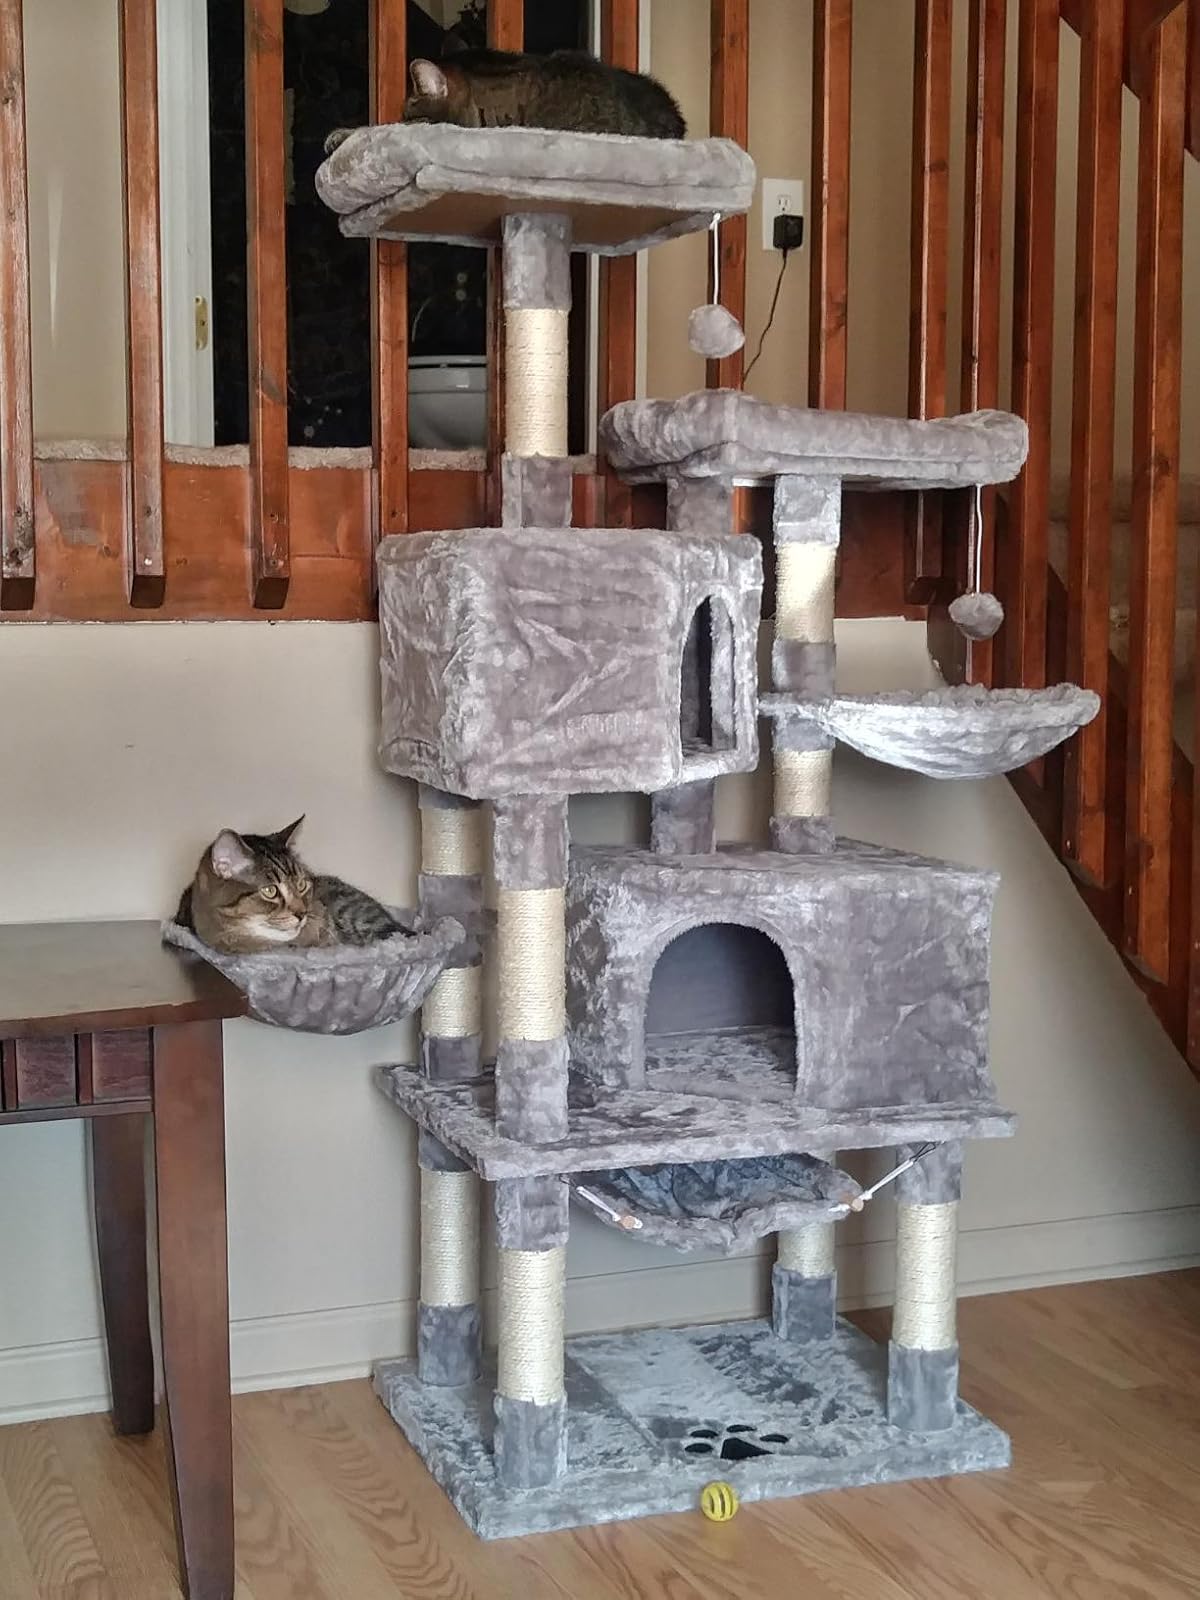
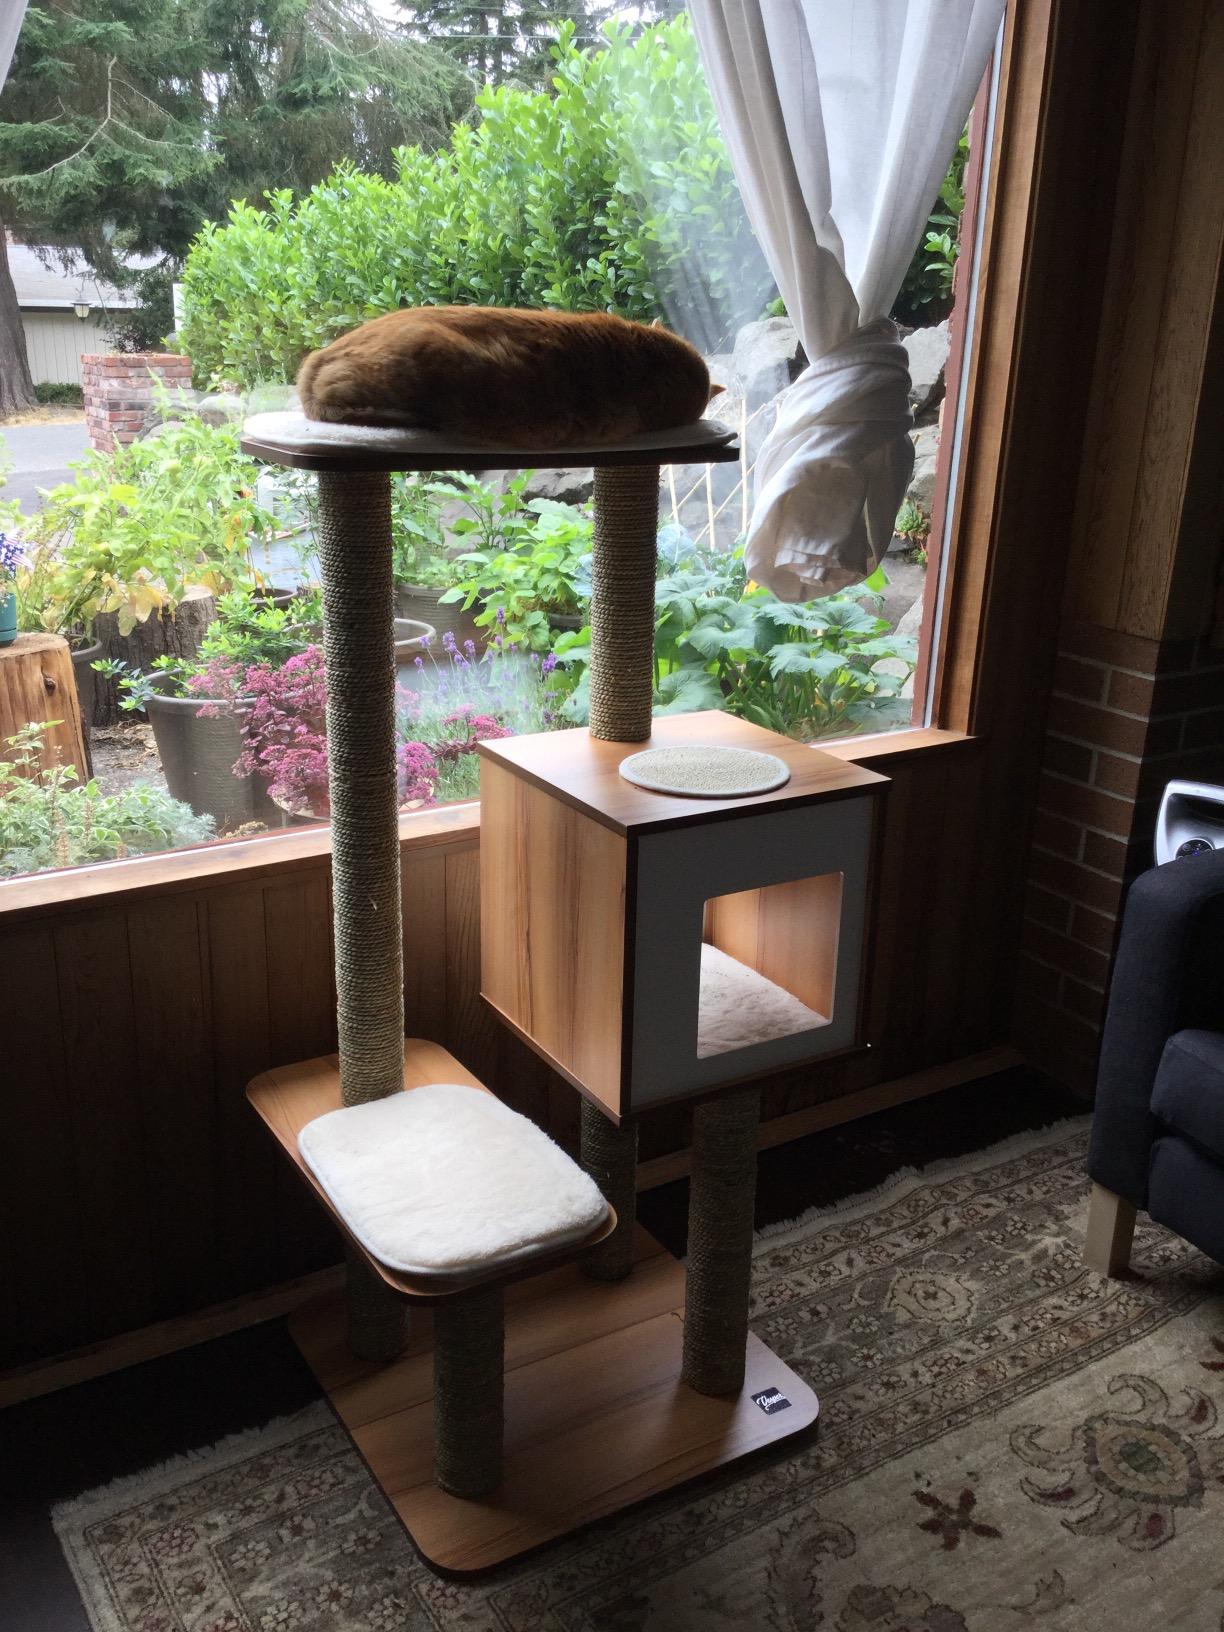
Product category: items_cat tree
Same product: no